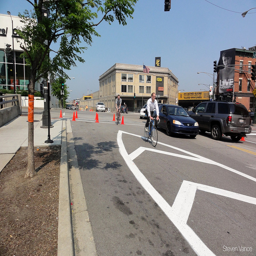
A man riding a bike on a city street.
Two people riding there bike down the road .
a male is riding a bicycle some orange cones and cars
Man on bicycle in street with cars and orange cones
A man is riding a bicycle in a rural town.